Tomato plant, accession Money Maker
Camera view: horizontal (90 deg, fisheye); turntable rotation: 240 degrees
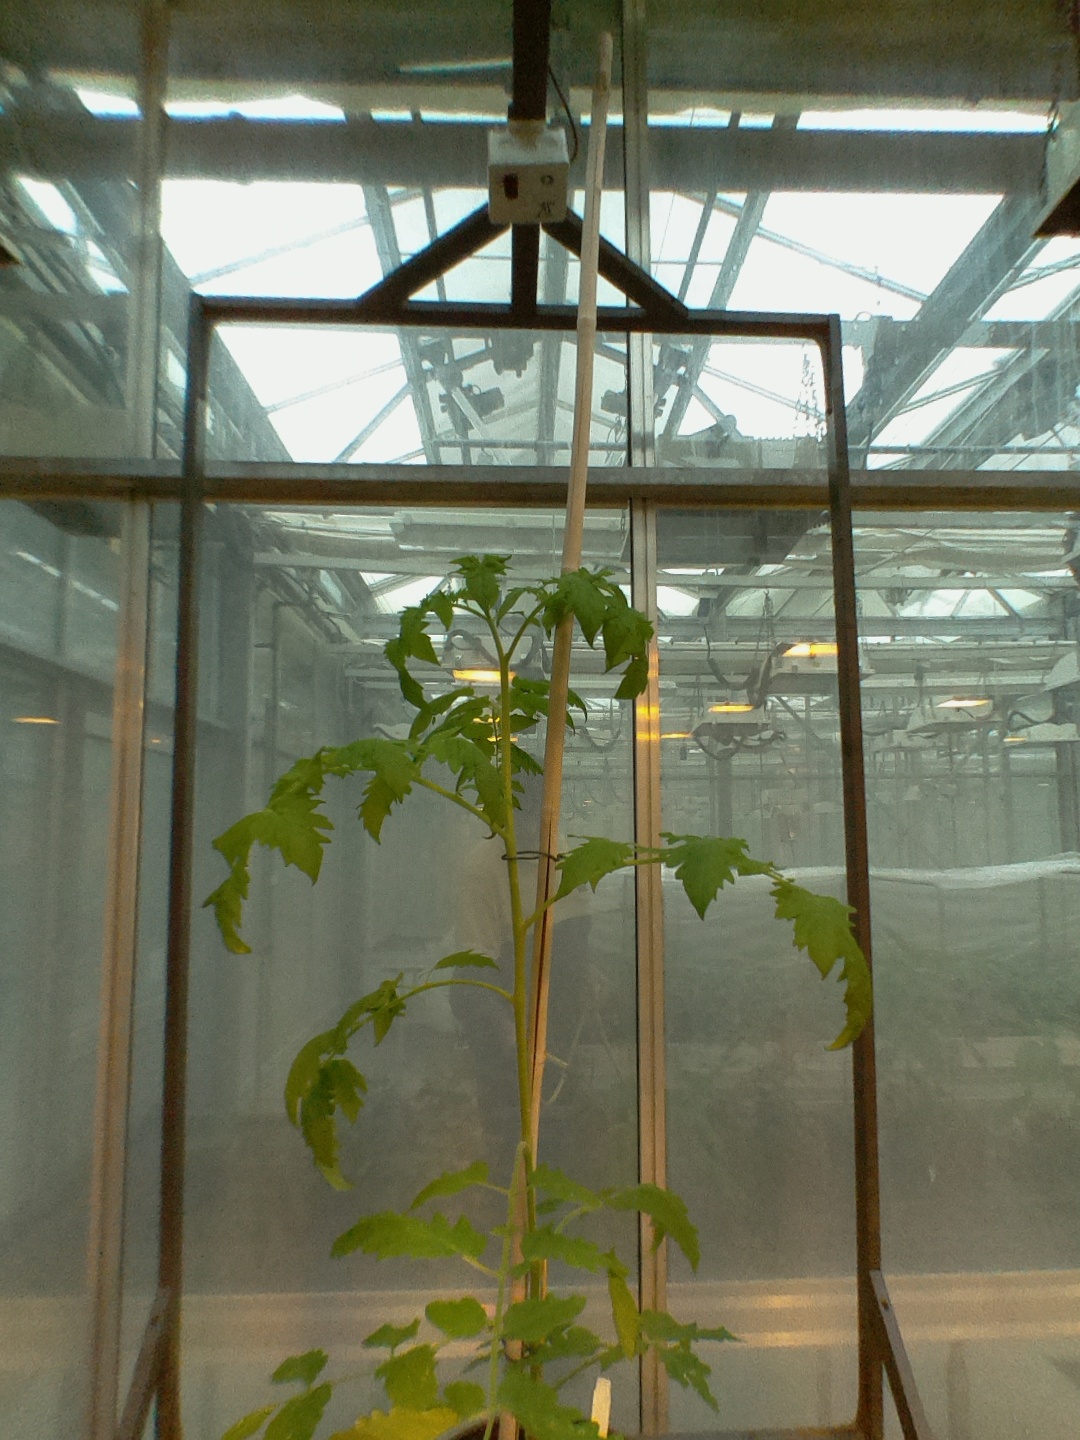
BBCH growth stage 16: 12 of true leaves visible